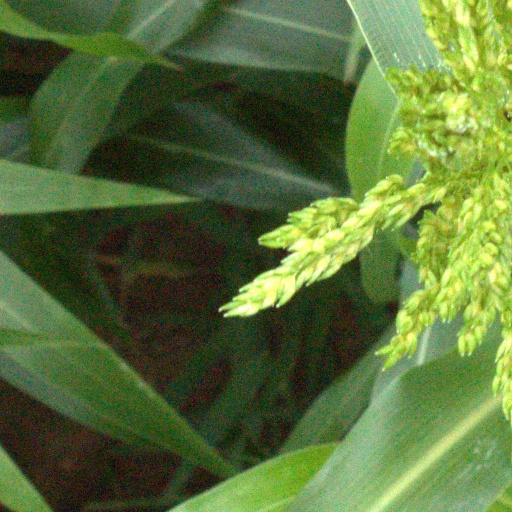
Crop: sorghum